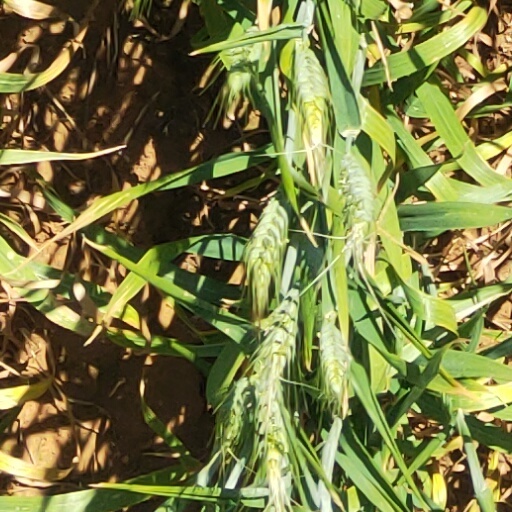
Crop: wheat